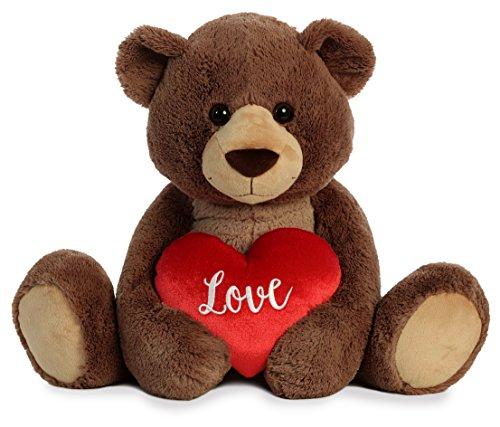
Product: Aurora World 20" Crazy for You Bear - XLG
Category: Toys & Games | Stuffed Animals & Plush Toys | Stuffed Animals & Teddy Bears
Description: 20 inches in size.
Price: $35.47
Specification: ProductDimensions:18.5x13.5x16inches|ItemWeight:1.63pounds|ShippingWeight:1.63pounds(Viewshippingratesandpolicies)|ASIN:B07FFQ6GGJ|Itemmodelnumber:07965|Manufacturerrecommendedage:3yearsandup